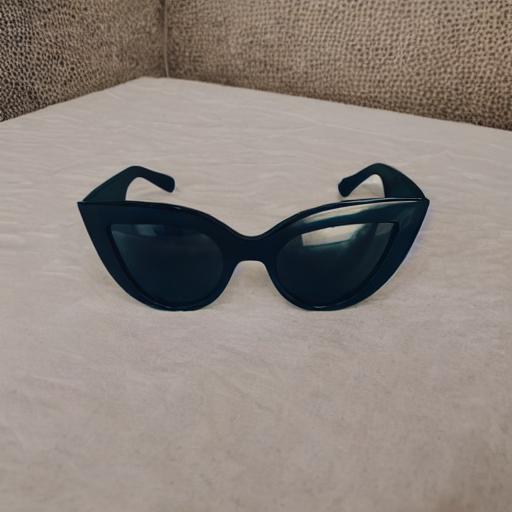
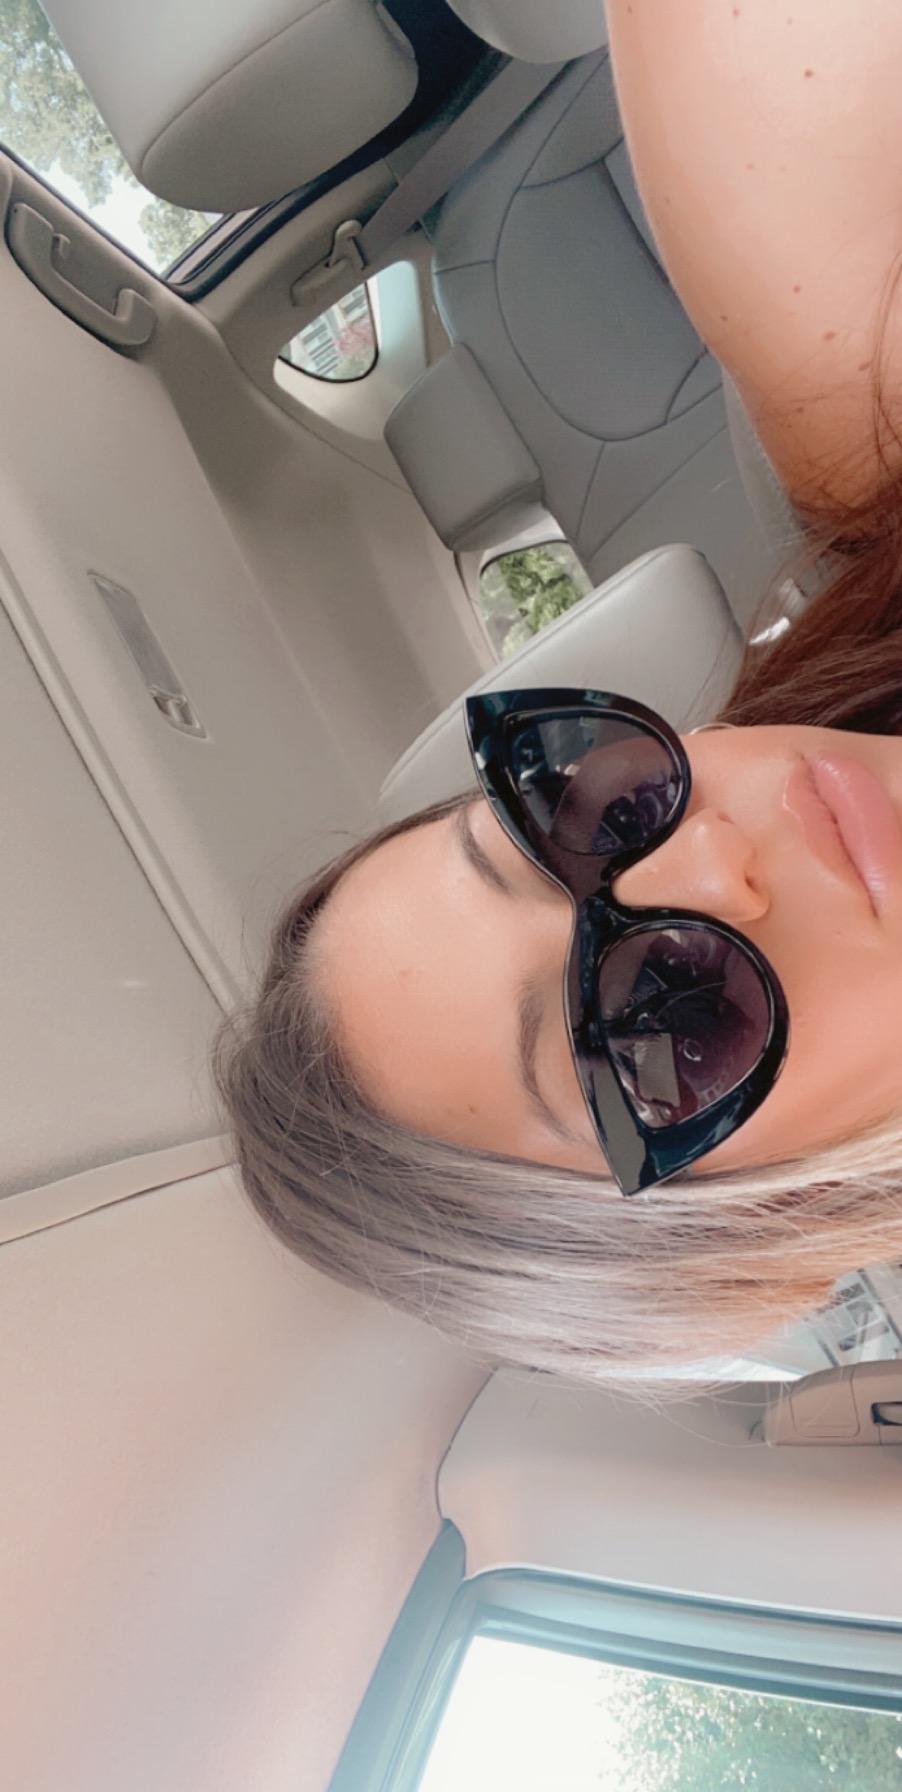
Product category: accessories_sunglasses
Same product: no